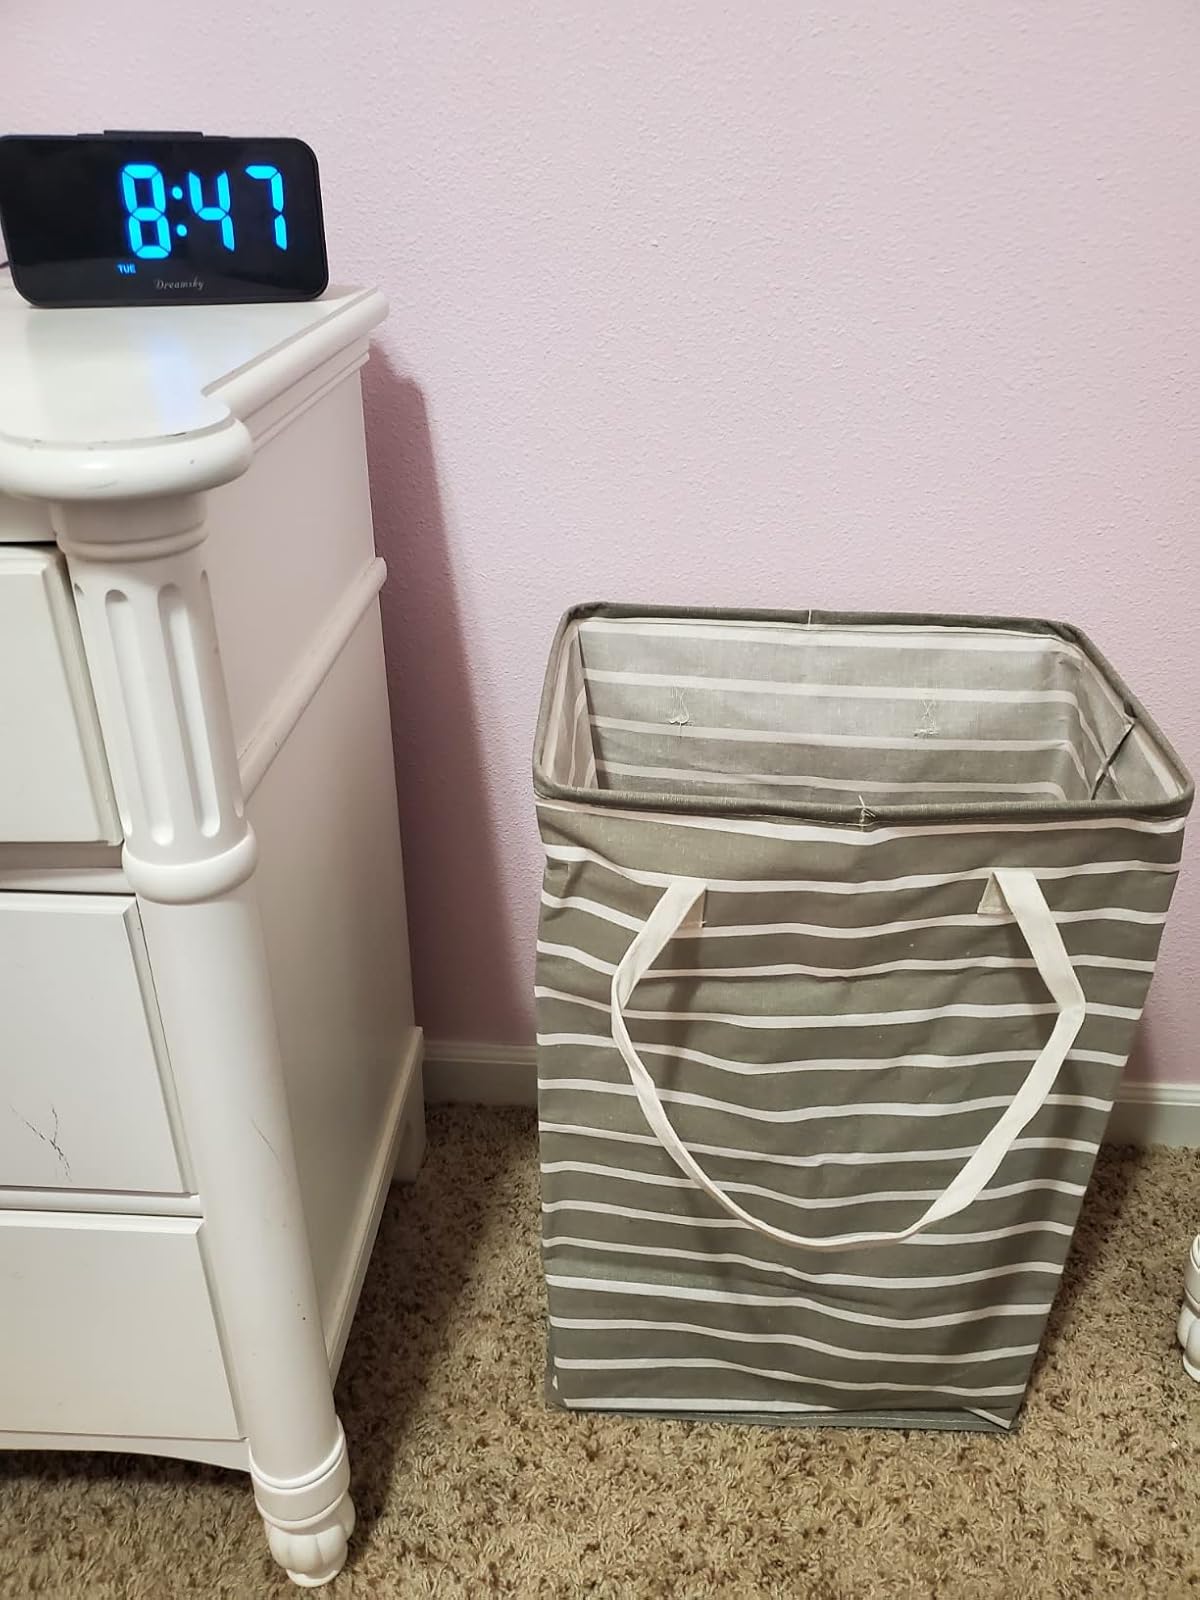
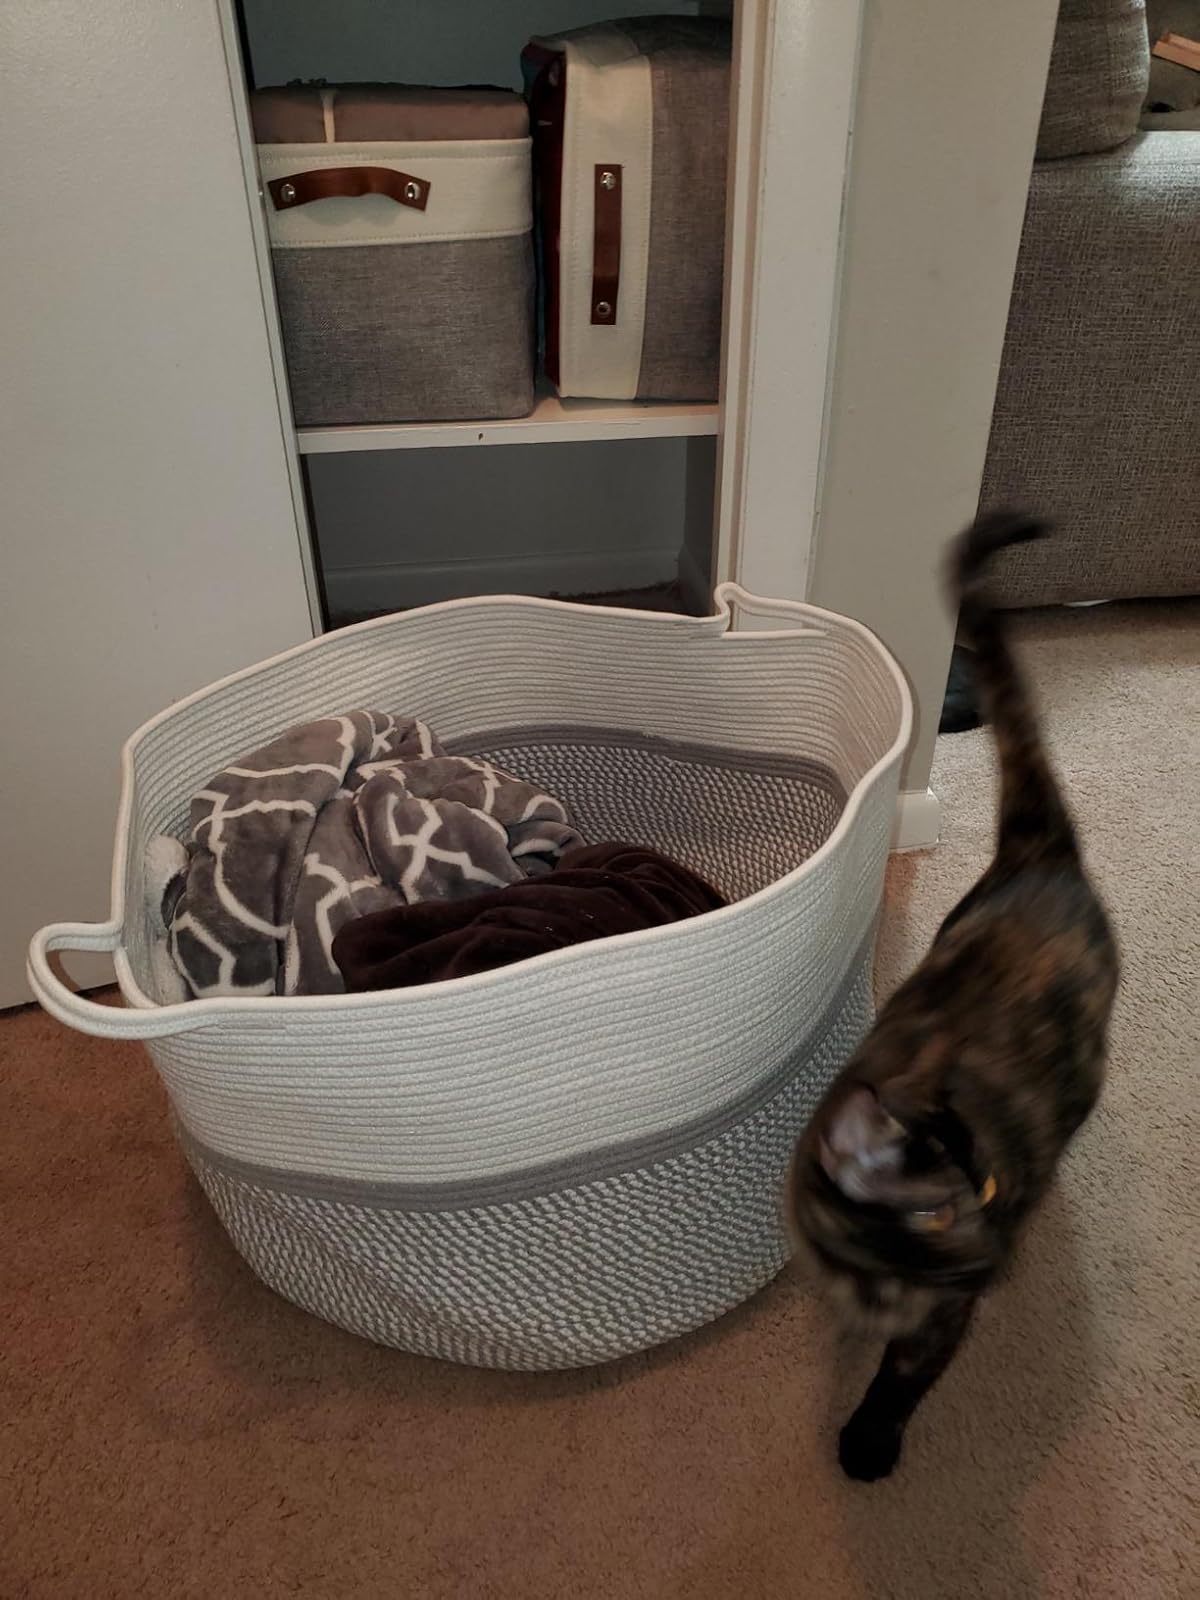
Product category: items_hamper
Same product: no